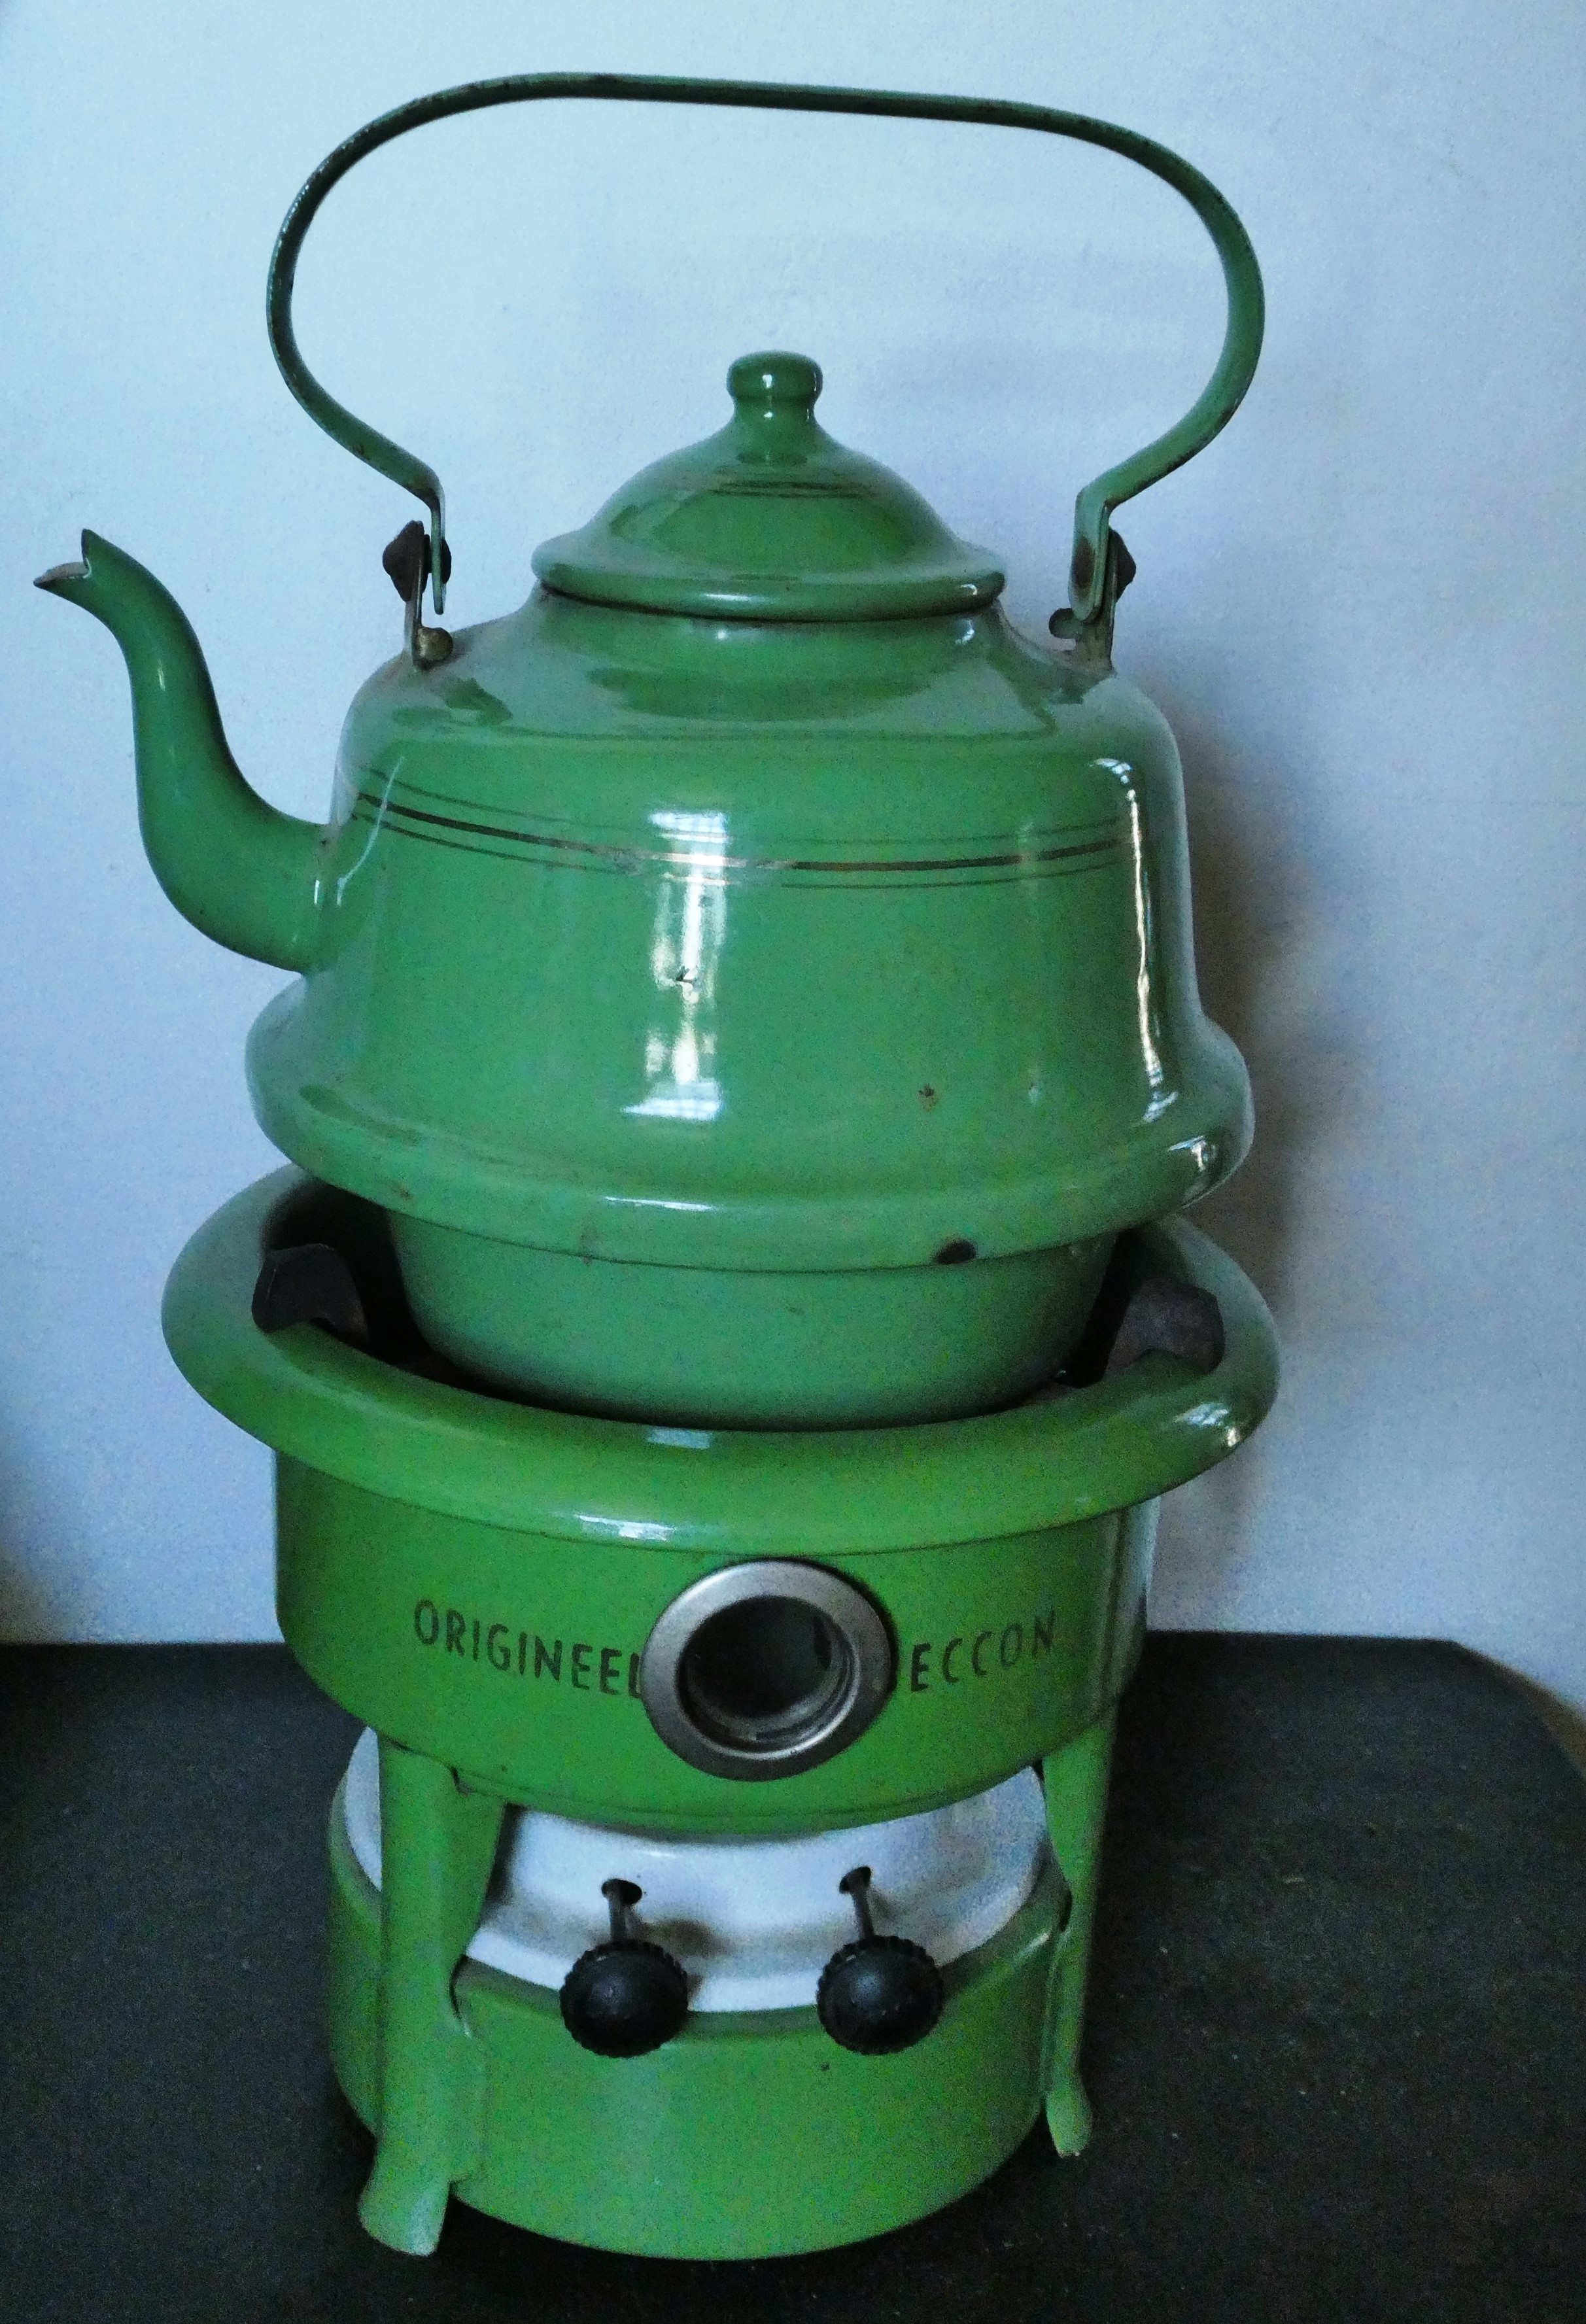
paraffin, burner, oil, lamp, cooking, museum, vintage, water, kettle, product, small appliance, cylinder, stovetop kettle, mixer